Etiquette in Japan

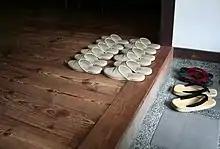
Wooden step into a Japanese hotel, where a person takes off shoes and wears the house slippers provided

Meals in Japan traditionally begin with the word . Similar to "bon appétit" or saying grace, it expresses gratitude for all who played a role in providing the food, including farmers, as well as the living organisms that gave their life to become part of the meal. Saying before a meal has been described as both a secular and a religious practice.